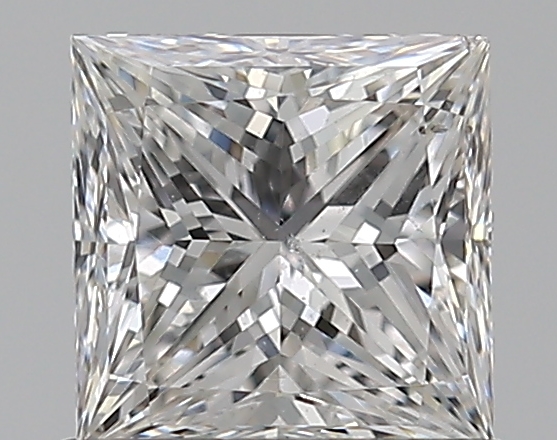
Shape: princess
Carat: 0.75
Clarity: SI1
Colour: F
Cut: EX
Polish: EX
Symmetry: EX
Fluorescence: N
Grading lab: GIA
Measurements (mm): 4.96 x 4.95 x 3.6